Basalt

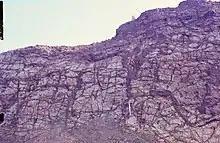
Kaolinized basalt near Hungen, Vogelsberg, Germany

The dark areas visible on Earth's moon, the lunar maria, are plains of flood basaltic lava flows. These rocks were sampled both by the crewed American Apollo program and the robotic Russian Luna program, and are represented among the lunar meteorites.